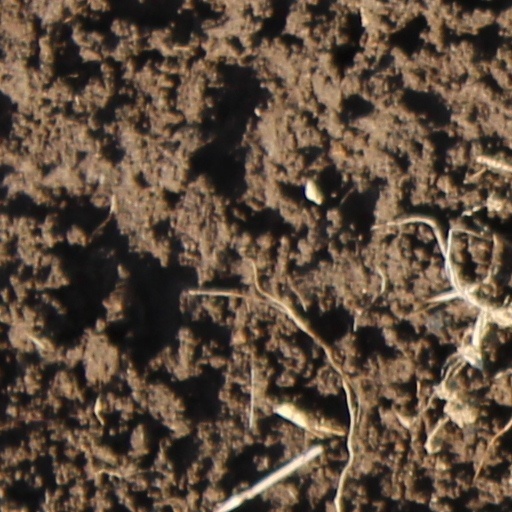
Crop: wheat